Mordechai Benshemesh

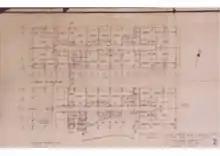
Ground and typical floorplans of Edgewater Towers (1959–60)

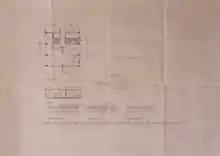
Apartment drawing showing conversion from ground floor restaurant at Edgewater Towers in St Kilda

Edgewater Towers located at 12 Marine Parade, St Kilda, was constructed in 1959–1960. When construction was complete the tower was advertised in The Age as "everything you'd find in a Manhattan building, only minutes from Collins Street". It was the first high rise apartment block in St Kilda, and one of the first in Melbourne. The tower supports 100 one bedroom and two bedroom apartments all with balconies, laundry and garbage disposal chutes, lounge rooms and dinettes. Throughout the 1960s numerous planning permits were permitted to allow enclosed balconies. Edgewater Towers is an example of International Style modernism, and is constructed largely out of reinforced concrete. The City of Port Phillip's heritage listing notes that it was "the first of St Kilda's residential highrise developments". The listing goes further to state "It still plays an important symbolic role in the perception of St Kilda's character and imagery...Standing somewhat like a towering section of a stranded ocean liner, it announces St Kilda's uniquely nautical cosmopolitan zone at its southern approaches."